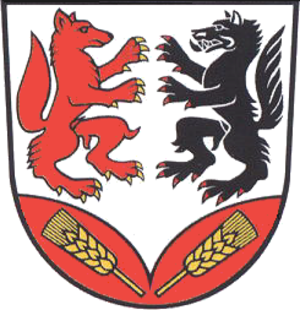
Zedlitz est une commune de Thuringe, située dans l'arrondissement de Greiz. Elle fait partie de la Communauté d'administration de Münchenbernsdorf.